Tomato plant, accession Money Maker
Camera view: vertical (180 deg); turntable rotation: 30 degrees
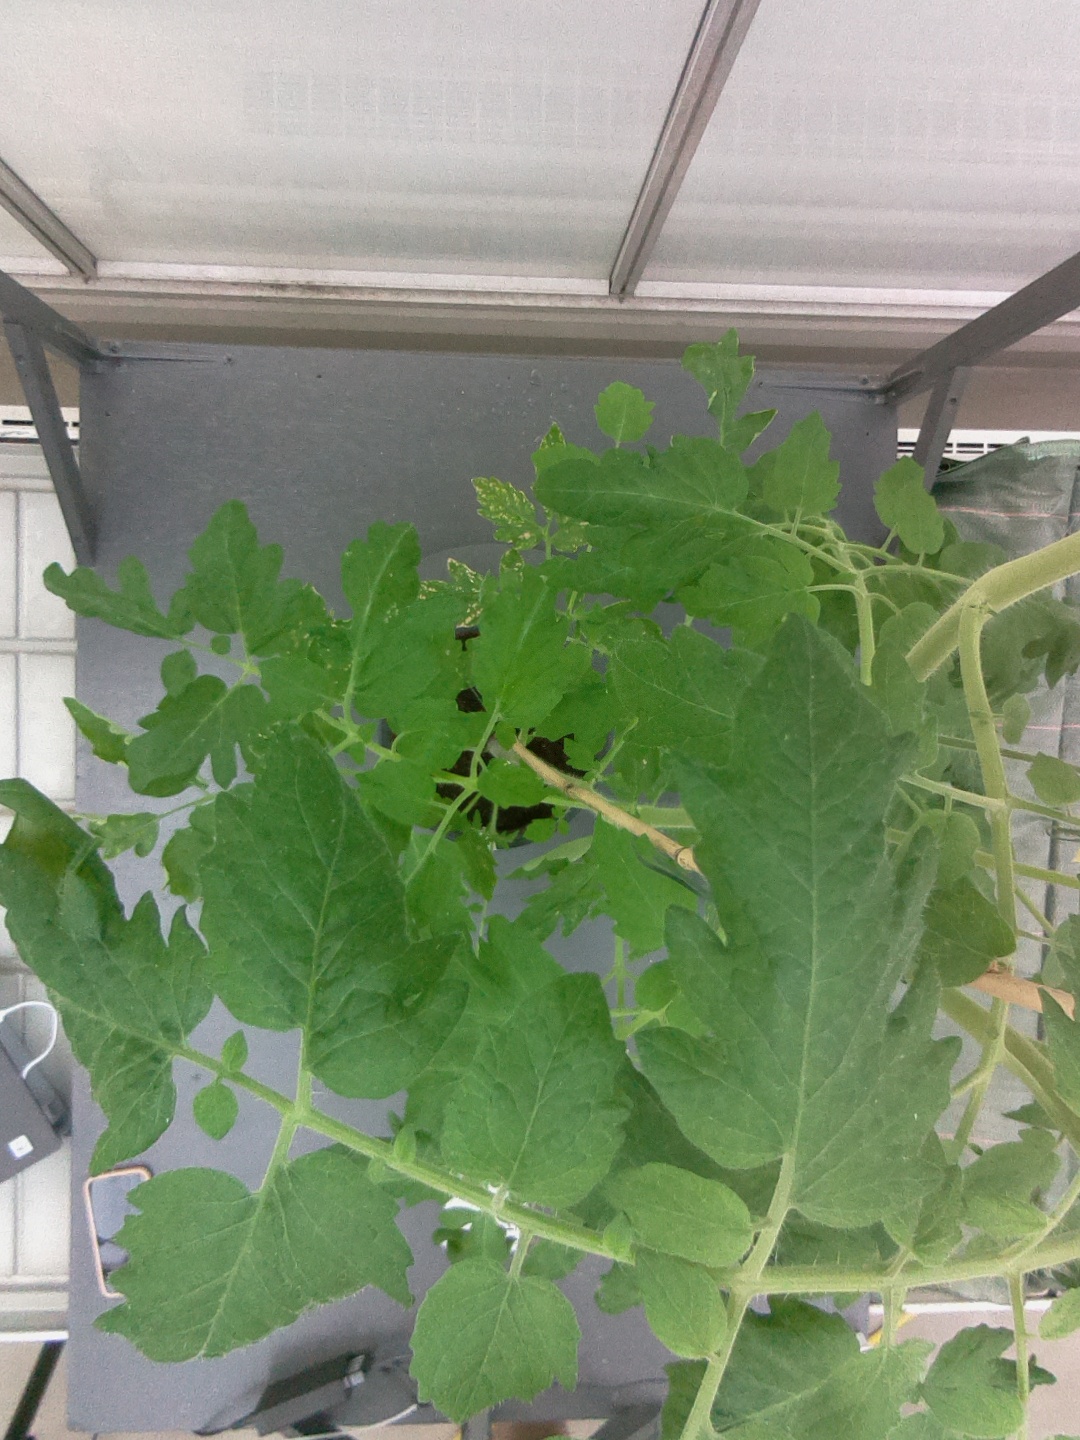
BBCH growth stage 67: Full flowering, 70%-80% of flowers open, more petals falling